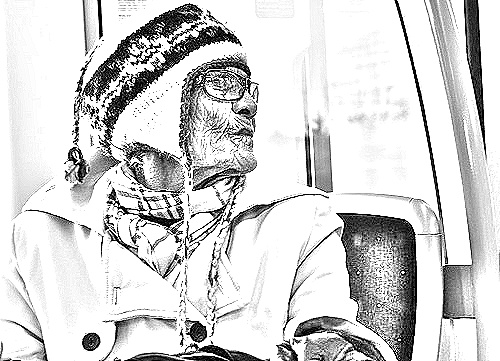
Portrait style: Sketch Portrait